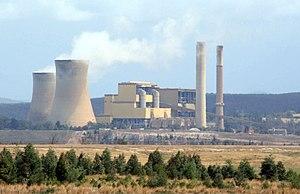
La vallée Latrobe est située dans l'État de Victoria en Australie.
Le secteur de l'énergie en Australie joue un rôle majeur dans l'économie du pays : les exportations de produits énergétiques ont atteint 102 milliards de dollars australiens en 2017-18 ; leurs destinations principales ont été le Japon, la Chine, la Corée du Sud, l'Inde, le reste de l'Asie, l'Union européenne.